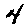
Label: 4